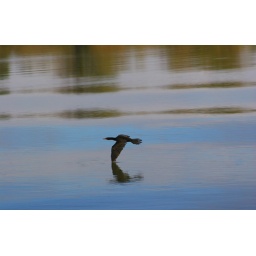
A bird flying low over the Shire River in Malawi